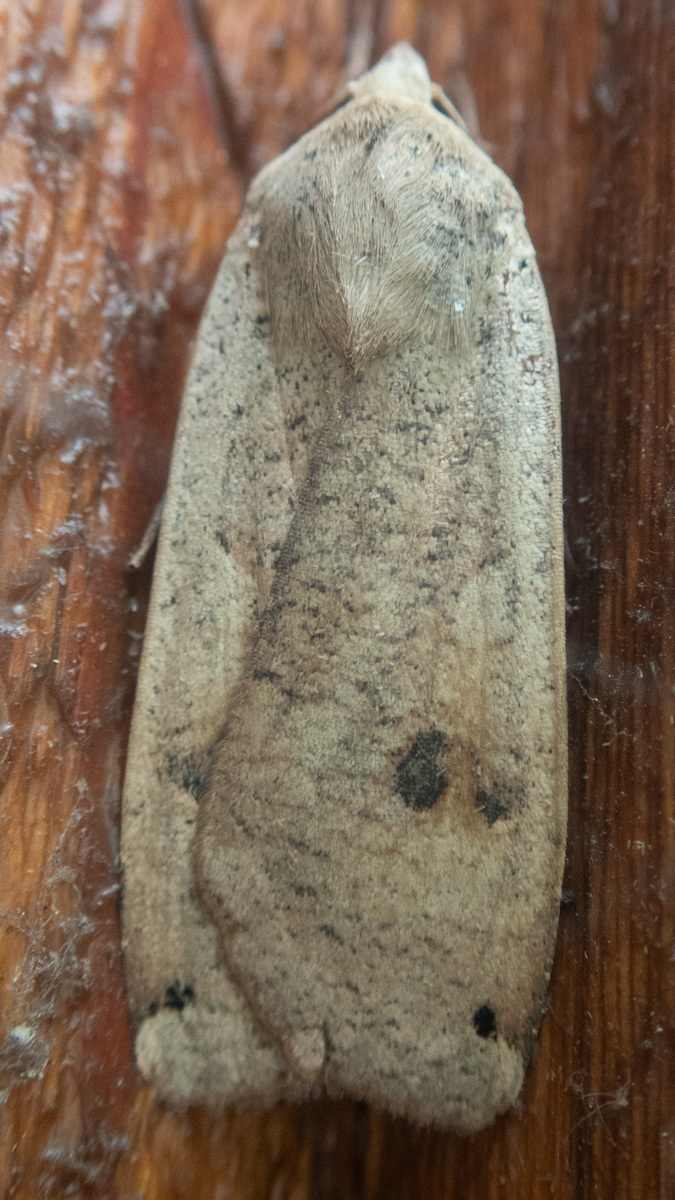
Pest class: cutworms